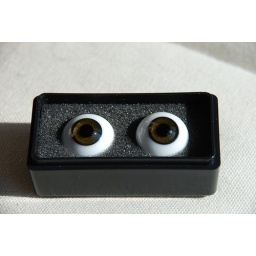
Luts 20mm brown glass eyes for sale in my Den of Angels account, where my username is Fereshteh.